Çankaya (İzmir Metro)

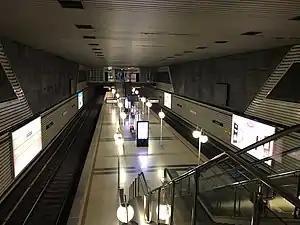

Çankaya is an underground station on the M1 Line of the İzmir Metro in Konak. Located beneath Fevzi Paşa Boulevard, it is one of the ten original stations of the metro system. The architecture of the station consists of a main hall with a high ceiling, with mezzanines on both sides. The only other station to share this architecture is Konak. Connection to ESHOT city bus service is available above ground. Service began on 24 March 2018, connection to the Konak Tram also became possible via Gazi Bulvarı station. Çankaya station is located near the northern entrance to the historic Kemeraltı marketplace.